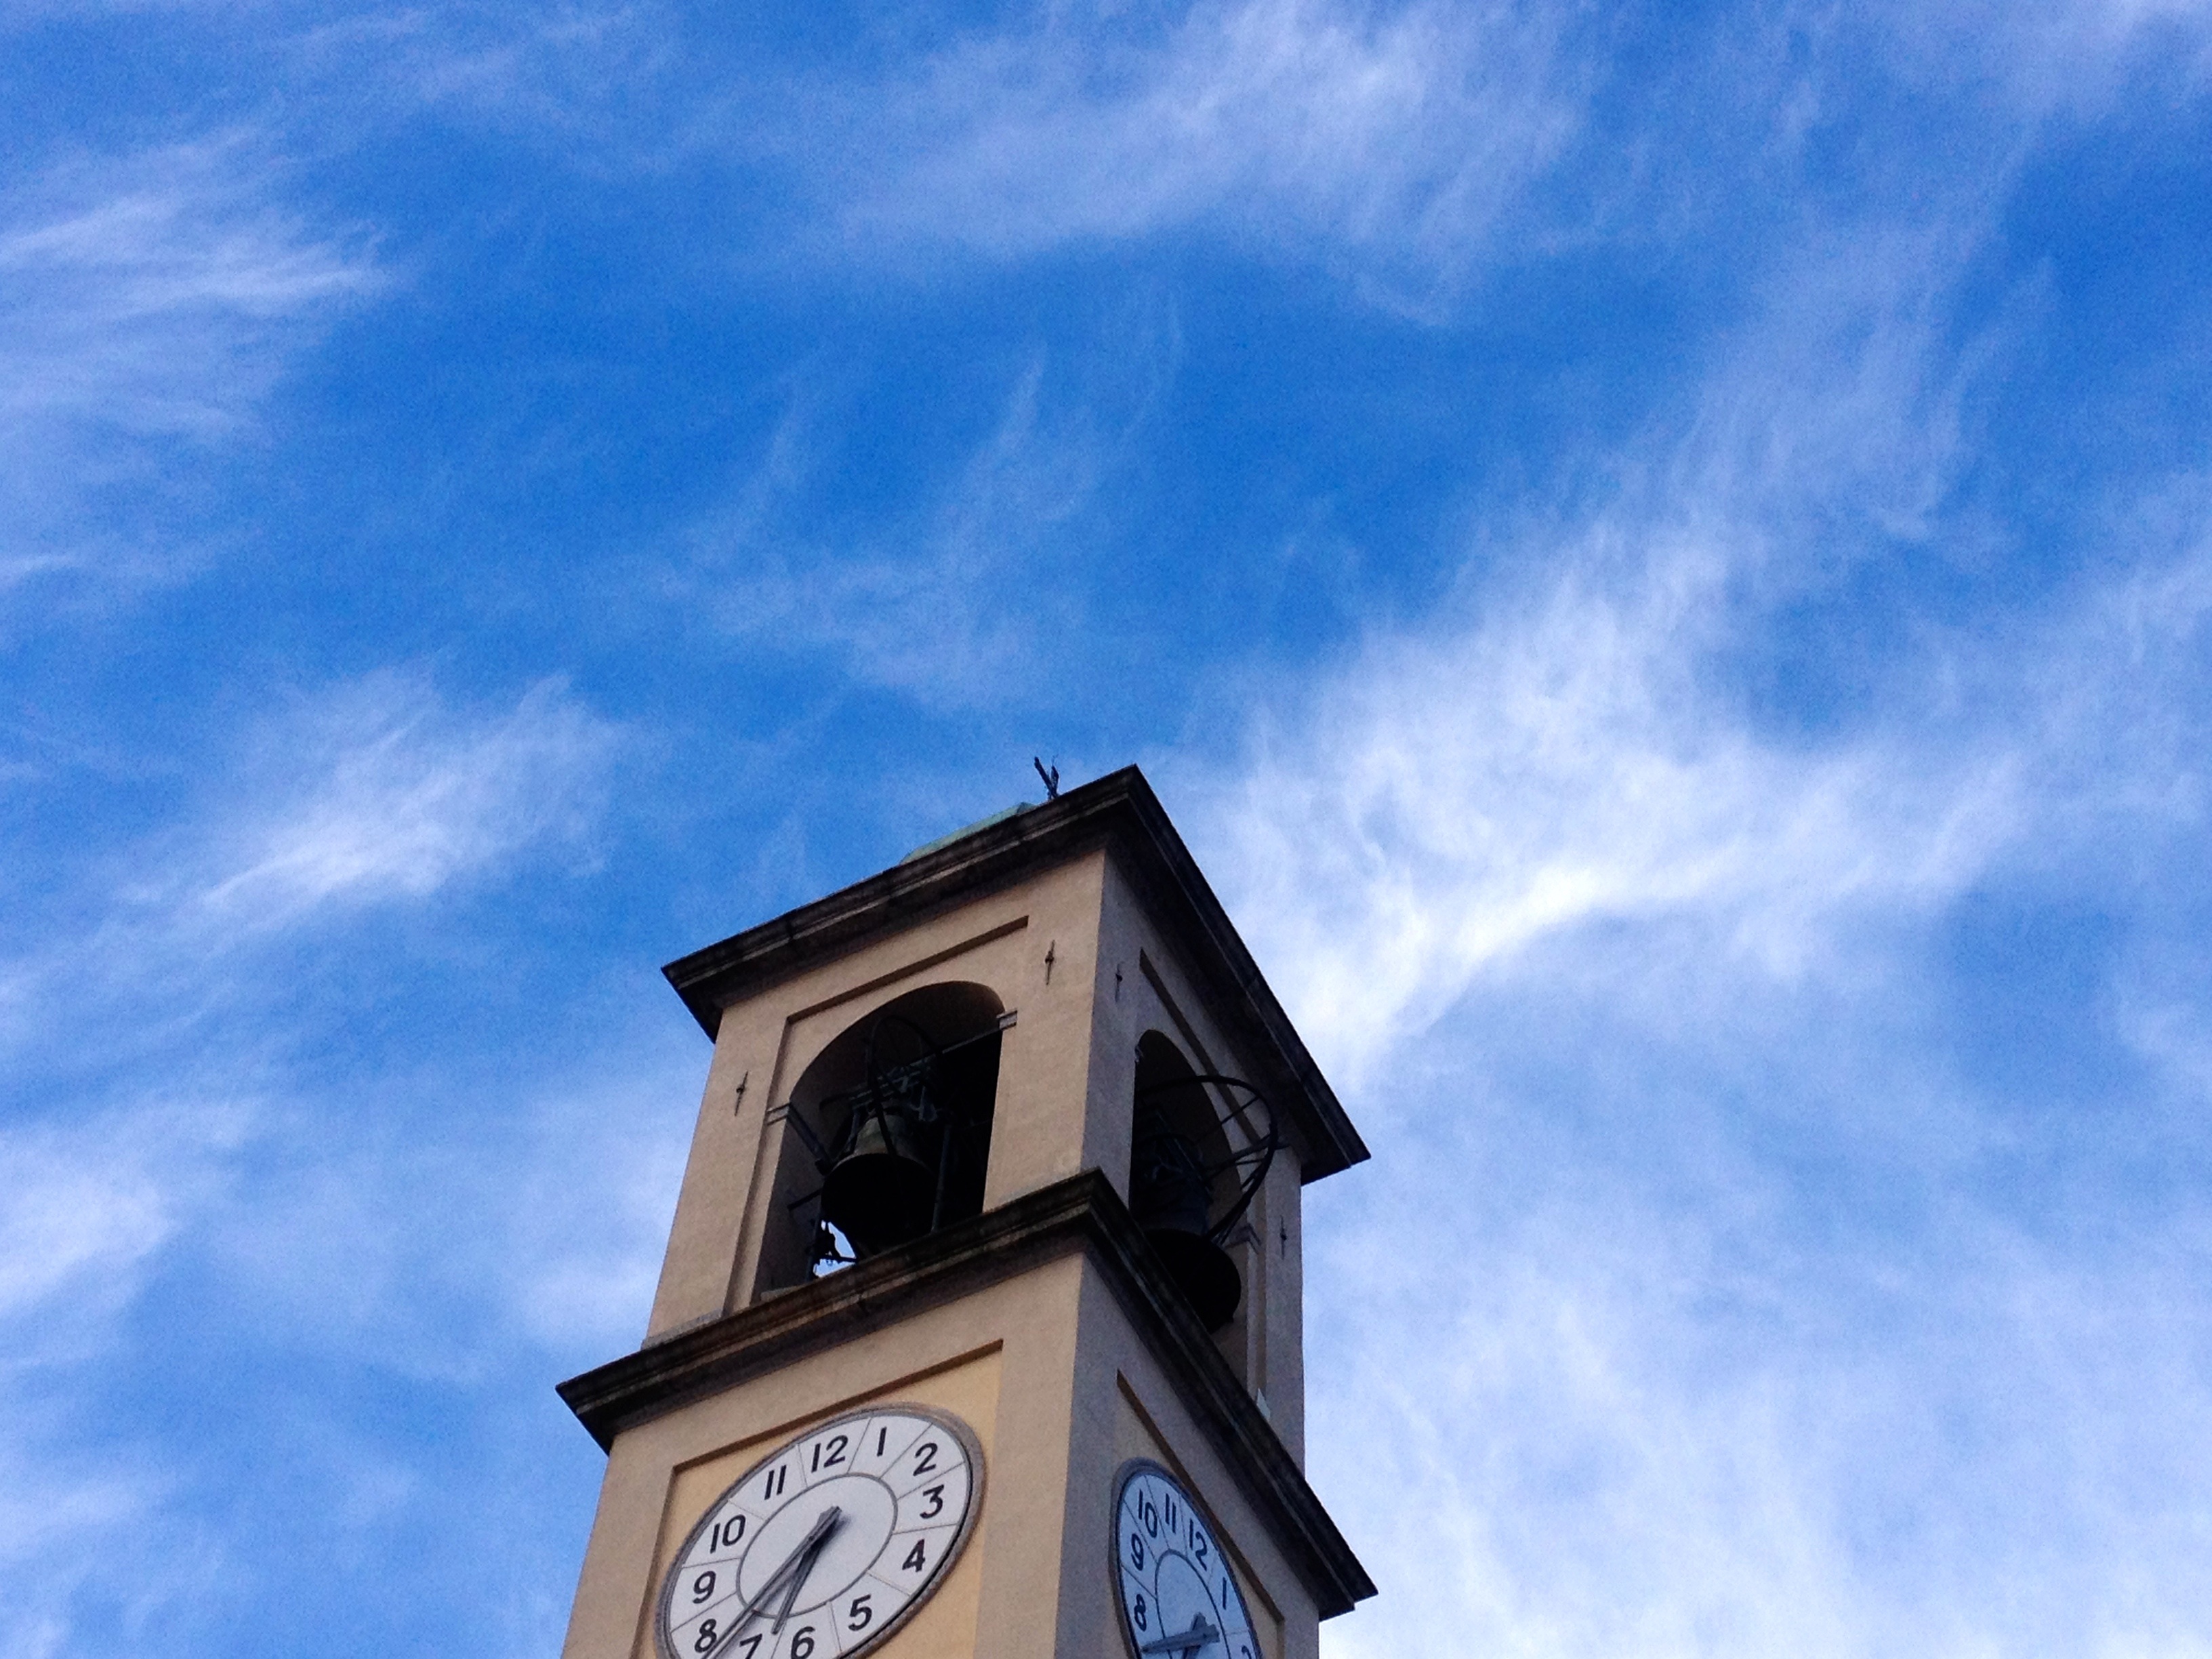
nature, light, cloud, sky, time, tranquility, mystic, tower, space, blue, church, street light, lighting, clock tower, blue sky, clouds, earth, steeple, backlight, cloudy sky, god, the form of clouds